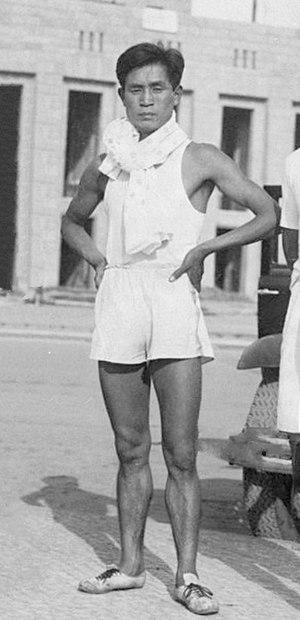
Fusashige Suzuki est un athlète japonais, spécialiste des courses de fond.